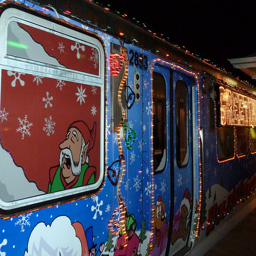
A subway train painted with an elaborate christmas scene.
A subway train decorated with a Christmas theme.
A train has been painted with Christmas decorations and lights.
A subway train car do crated with various winter and Christmas decorations.
A train decorated with Christmas decorations and lights.